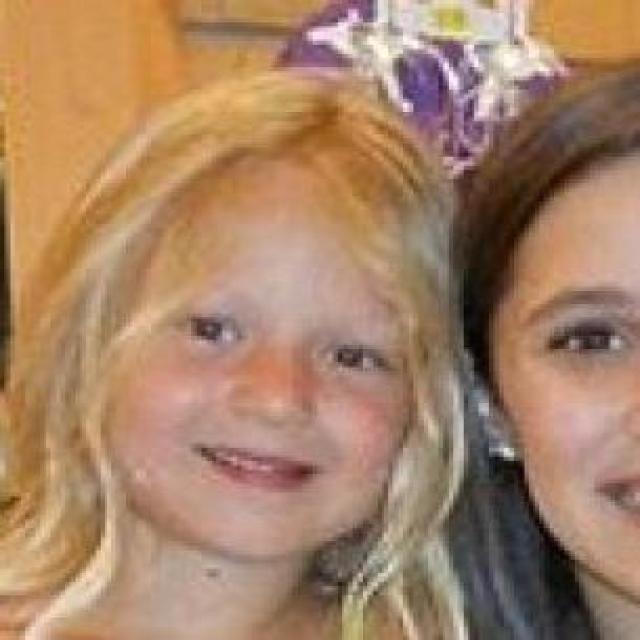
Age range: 0-12